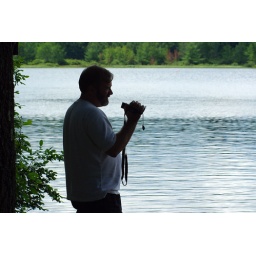
Clinton taking a video of Kya in the water with TerryBarrington, New HampshireJuly 2009